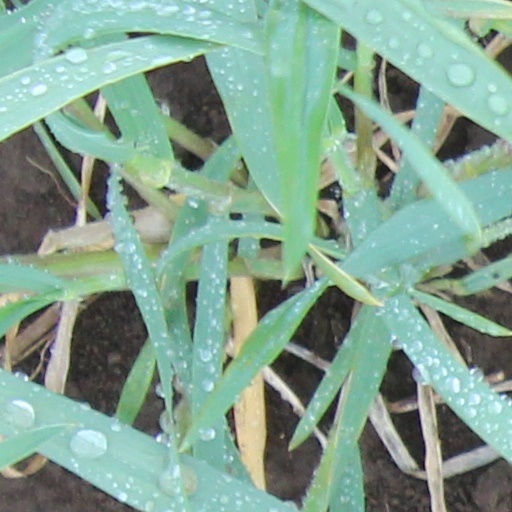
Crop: wheat